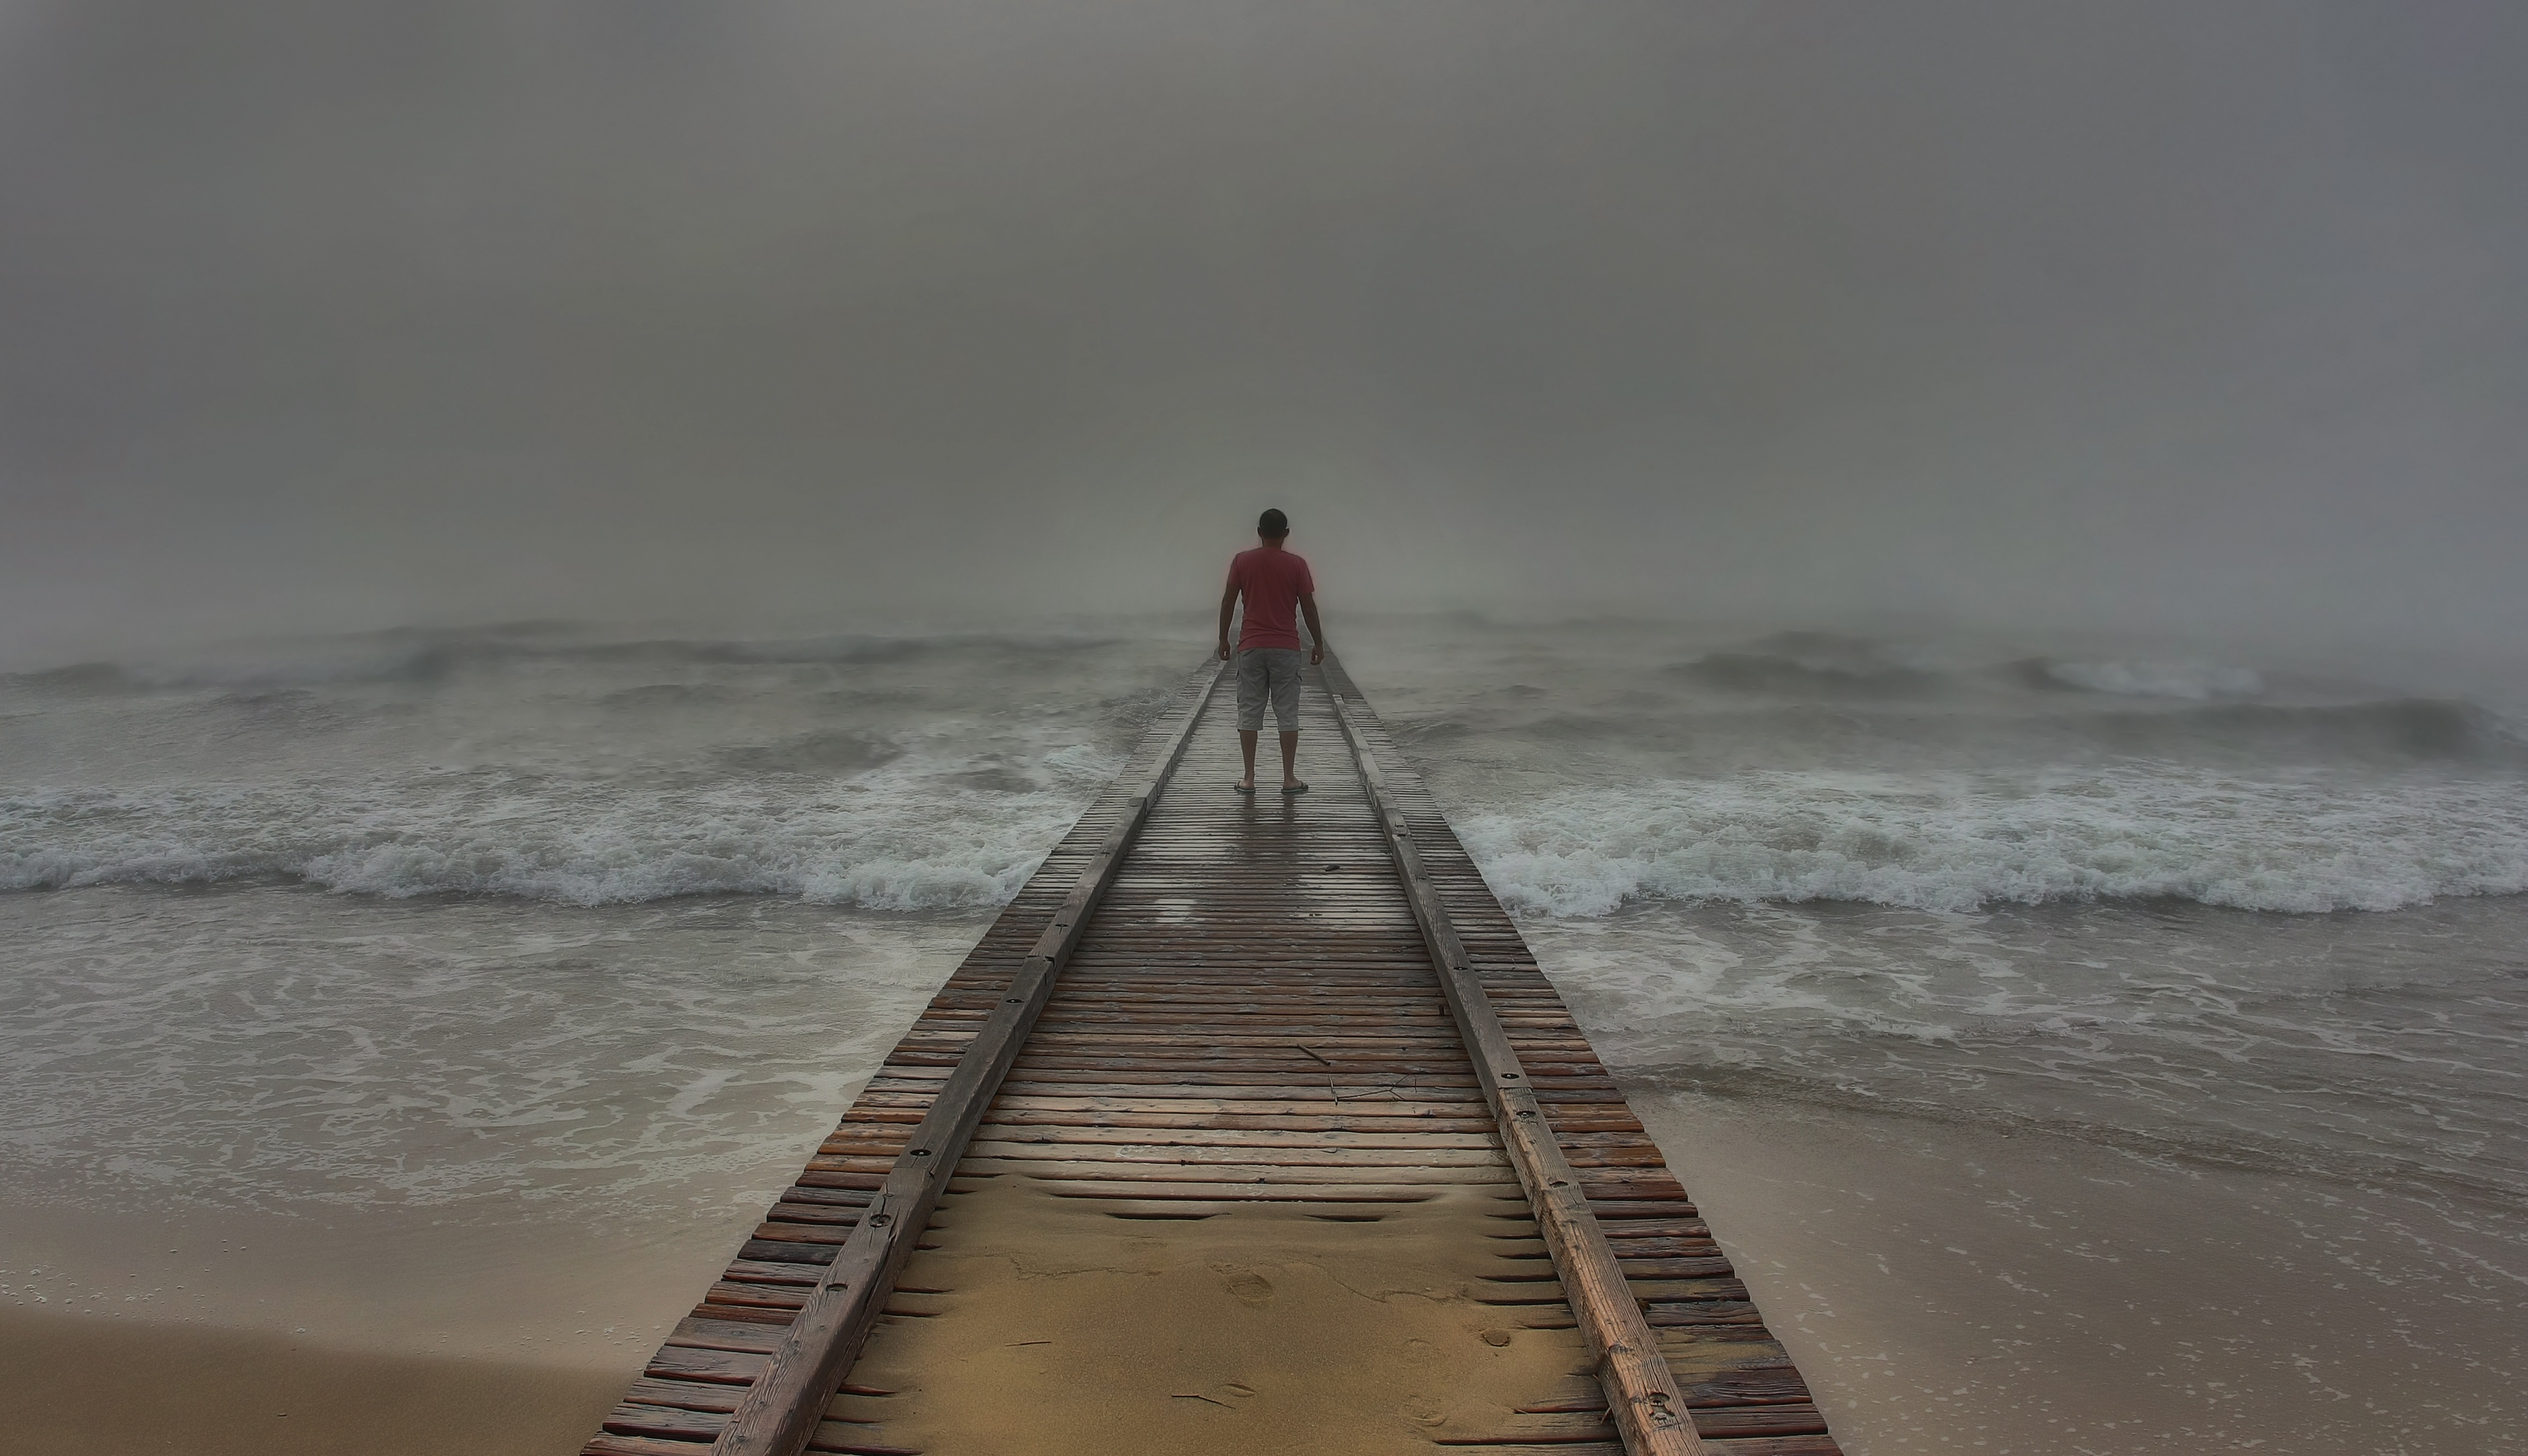
beach, sea, coast, sand, ocean, morning, shore, wave, pier, weather, holiday, beautiful beaches, atmospheric phenomenon, wind wave